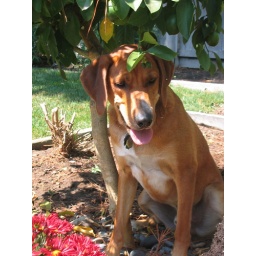
Rusty under the lemon tree